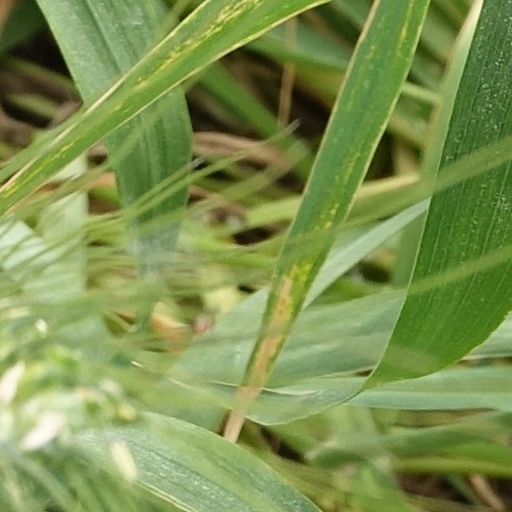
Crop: wheat